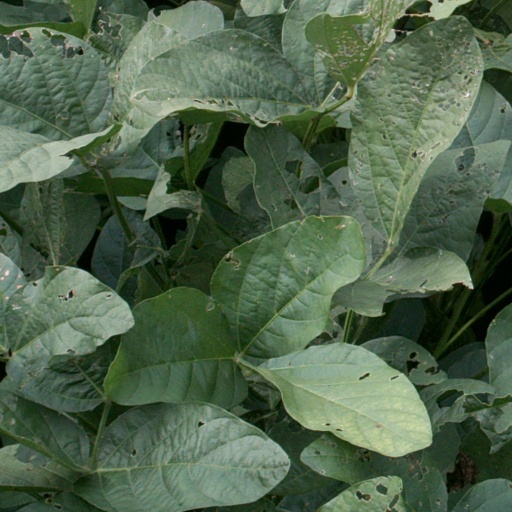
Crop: soybean